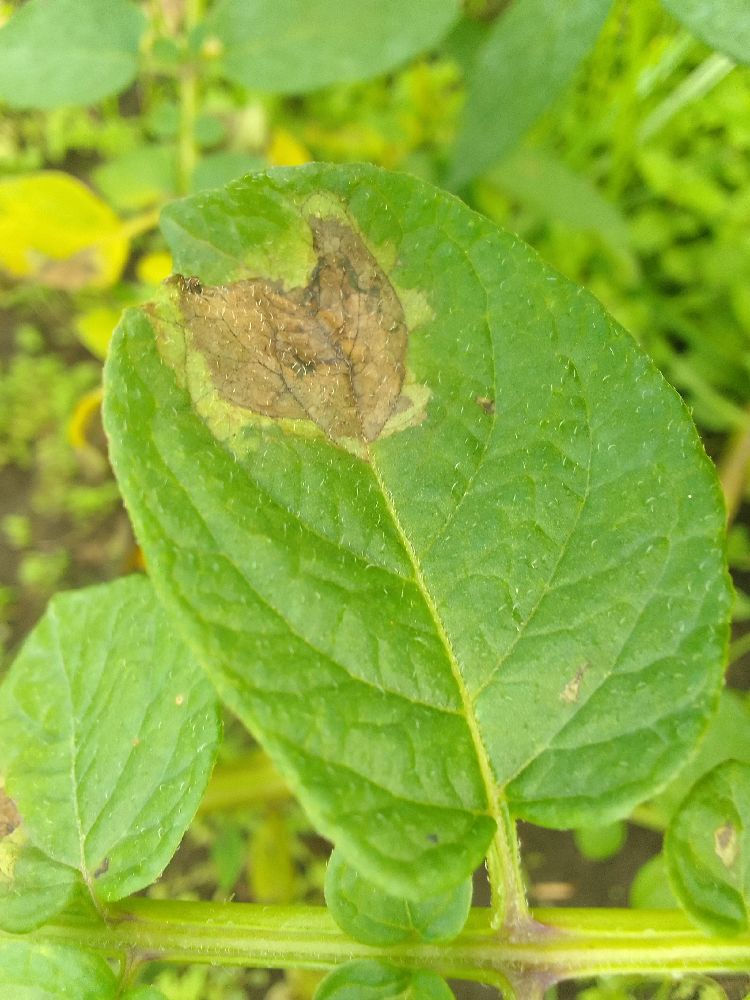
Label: Late blight